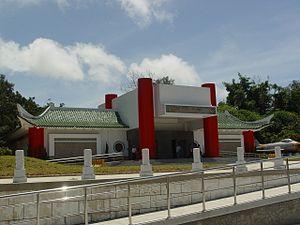
Les attractions touristiques populaires de Taïwan sont les suivantes :